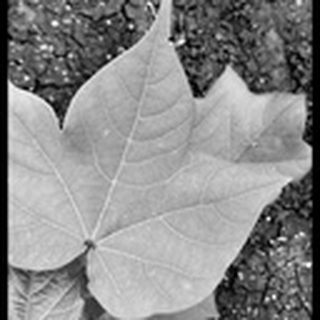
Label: healthy_cotton